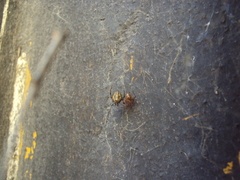
Species: Parasteatoda_tepidariorum